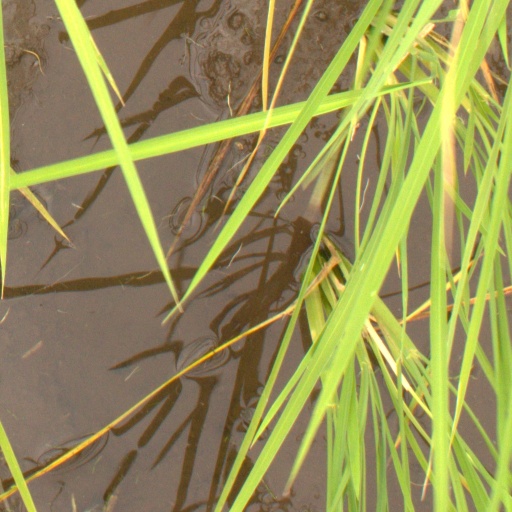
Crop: rice